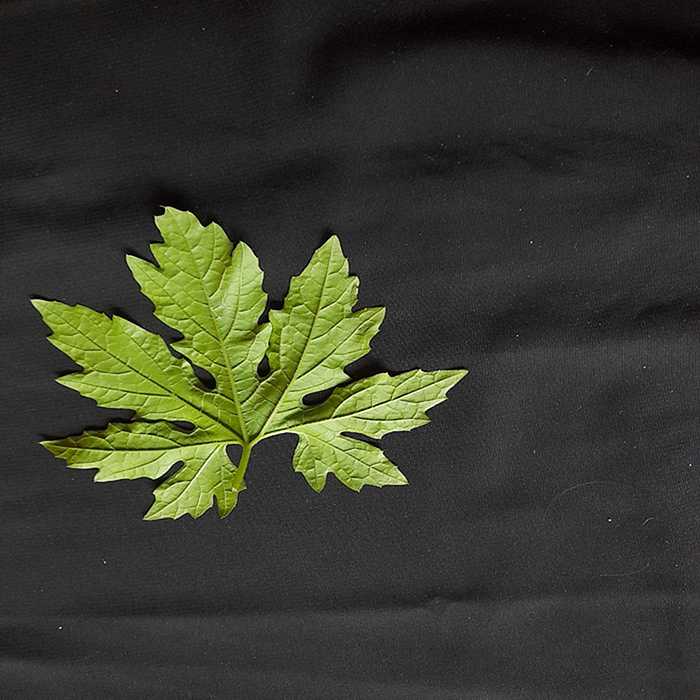
Plant: Bitter Gourd
Label: Fresh leaf